Cijan-Obad Orao

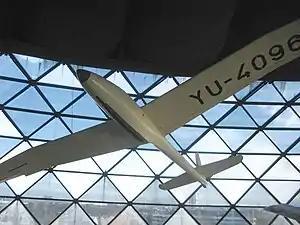
Orao IIC

The Cijan-Obad Orao is a competition single seat sailplane designed in Yugoslavia just after World War II, one of the most advanced of its type at the time. It flew in three World Gliding Championships, having greatest success at its first in 1950 when it reached third place.